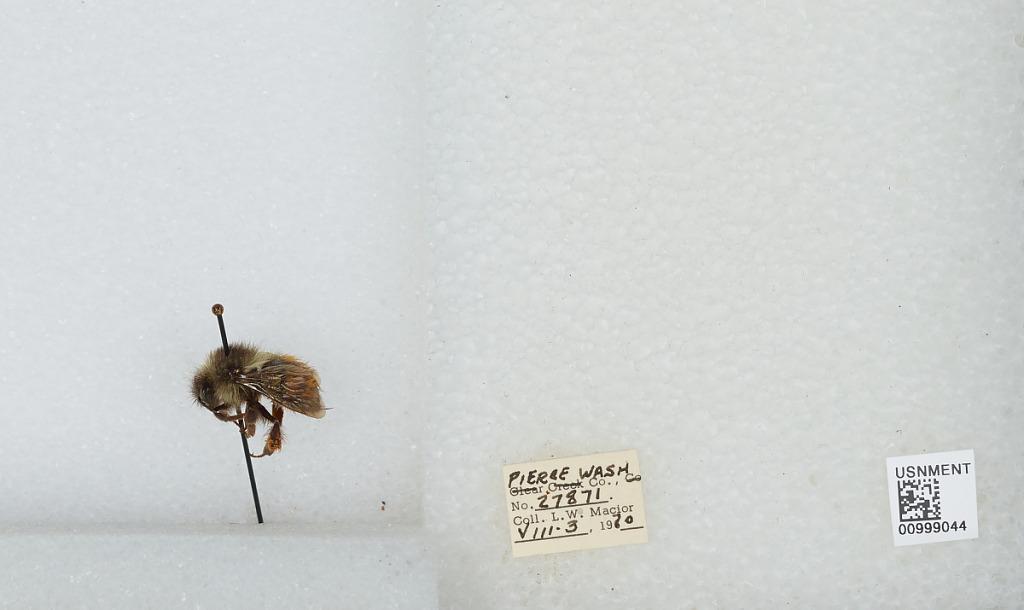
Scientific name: Bombus (Pyrobombus) melanopygus Nylander
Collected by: L. Macior
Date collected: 1970-8-3
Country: United States
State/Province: Washington
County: Pierce
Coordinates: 47.05, -122.12